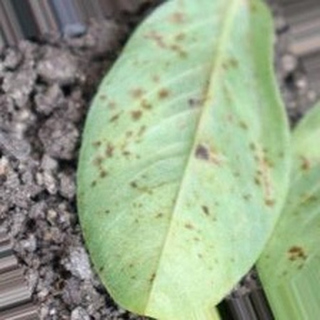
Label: groundnut_rust